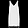
Label: Dress